Potsdamer Platz

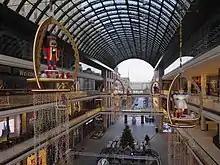
Mall of Berlin at Leipziger Platz

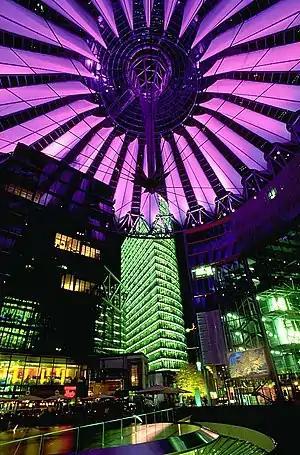
The Sony Center, 2004

As was the case in most of central Berlin, almost all of the buildings around Potsdamer Platz were turned to rubble by air raids and heavy artillery bombardment during the last years of World War II. The three most destructive raids (out of 363 that the city suffered), occurred on 23 November 1943, and 3 and 26 February 1945. Things were not helped by the very close proximity of Hitler's Reich Chancellery, just one block away in Voßstraße, and many other Nazi government edifices nearby as well, and so Potsdamer Platz was right in a major target area.